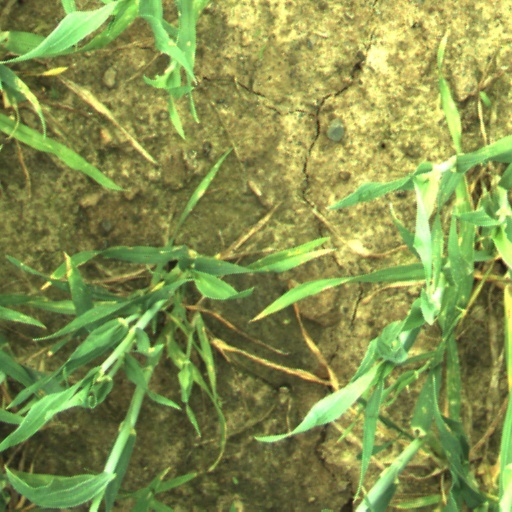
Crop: wheat